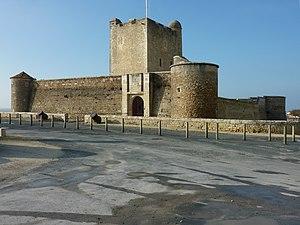
Cet article recense une partie des monuments historiques de la Charente-Maritime, en France.
Le Fort de Fouras ou Sémaphore de Fouras est le château fort médiéval de Fouras, petite ville située en Aunis dans le département de la Charente-Maritime.